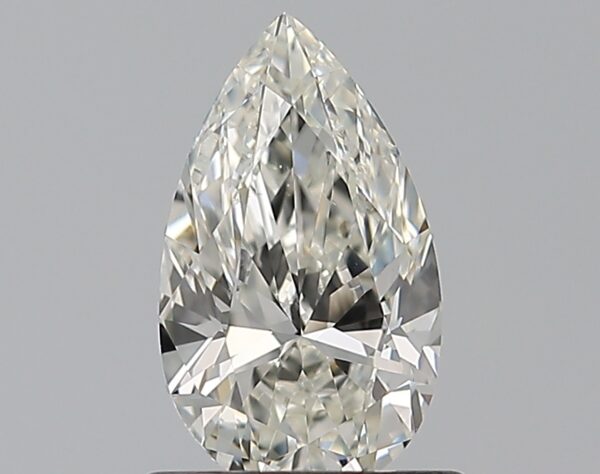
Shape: pear
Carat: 0.7
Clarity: VS1
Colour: I
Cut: EX
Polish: EX
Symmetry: VG
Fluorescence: N
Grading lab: GIA
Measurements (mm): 8.18 x 4.79 x 2.91